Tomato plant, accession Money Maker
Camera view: horizontal (90 deg, fisheye); turntable rotation: 300 degrees
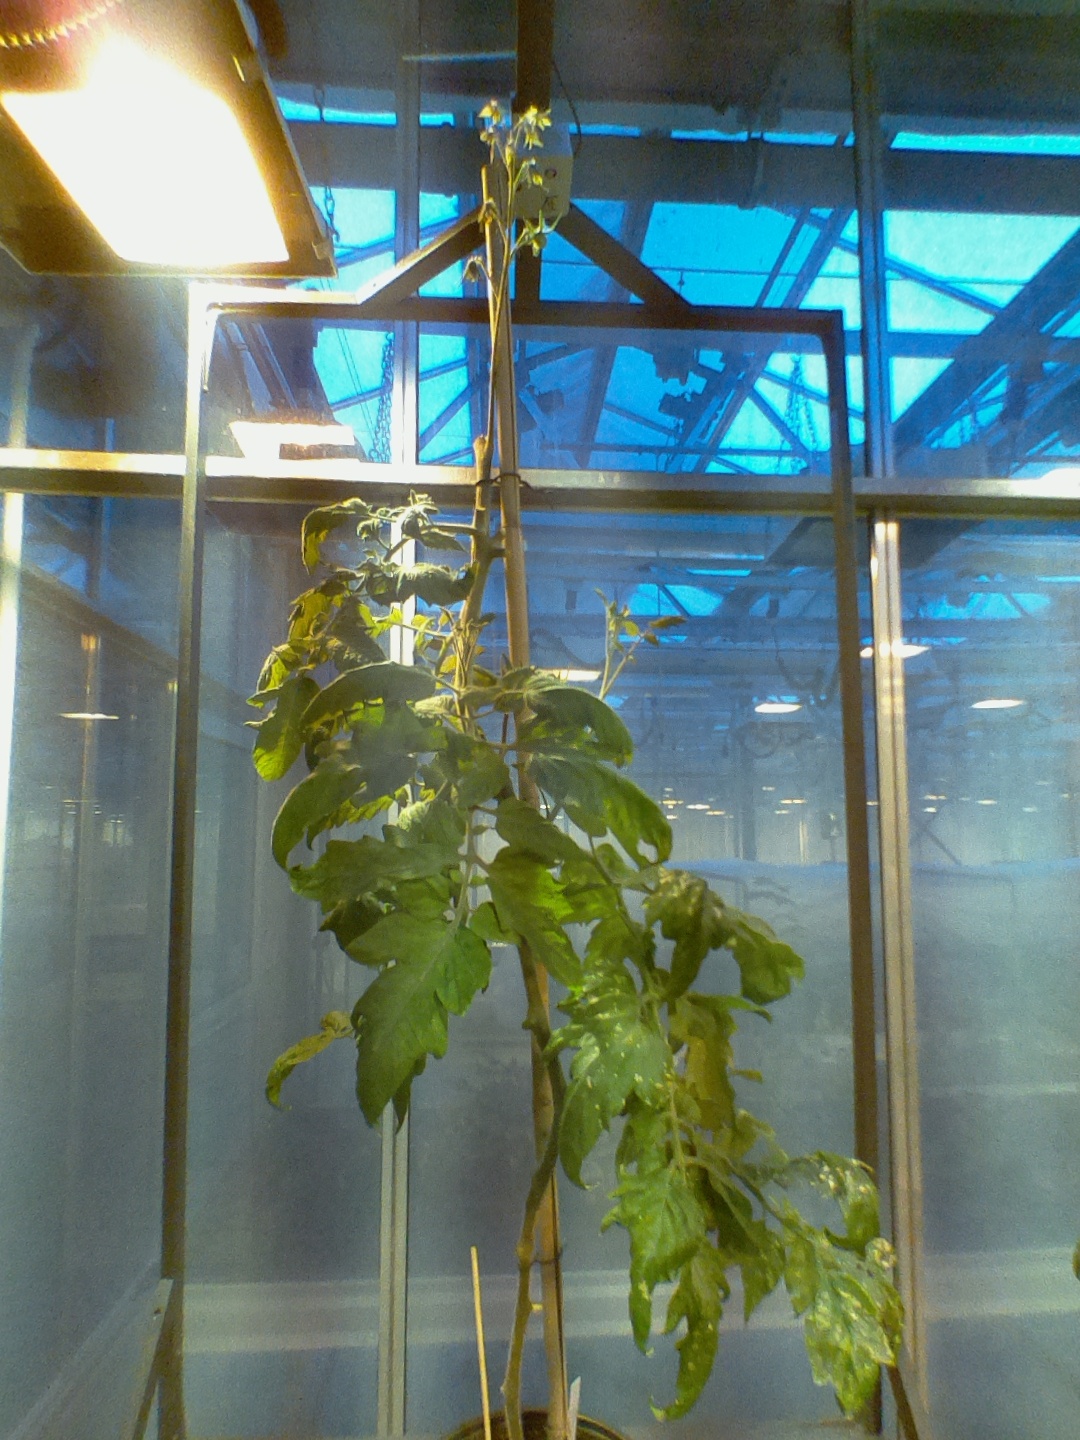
BBCH growth stage 73: 30%-40% of final fruit size